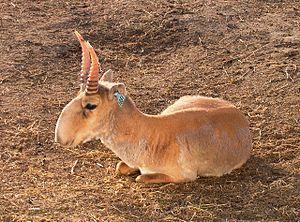
Le saïga est une des rares espèces d'antilopes eurasiatiques. Sur la base de données archéologiques et paléontologiques, il est établi qu'il vivait autrefois dans les milieux ouverts des régions vallonnées d'une grande partie de l'Europe et de l'Asie. On ne le trouve plus guère que dans les steppes sèches et les déserts semi-arides de l'Asie centrale, où il est menacé de disparition.
Le plateau d'Oust-Ourt, est un plateau désertique du Kazakhstan, d'Ouzbékistan et du Turkménistan limité à l'ouest par la mer Caspienne et le Kara-Bogaz-Gol, à l'est par la mer d'Aral et le delta de l'Amou-Daria.